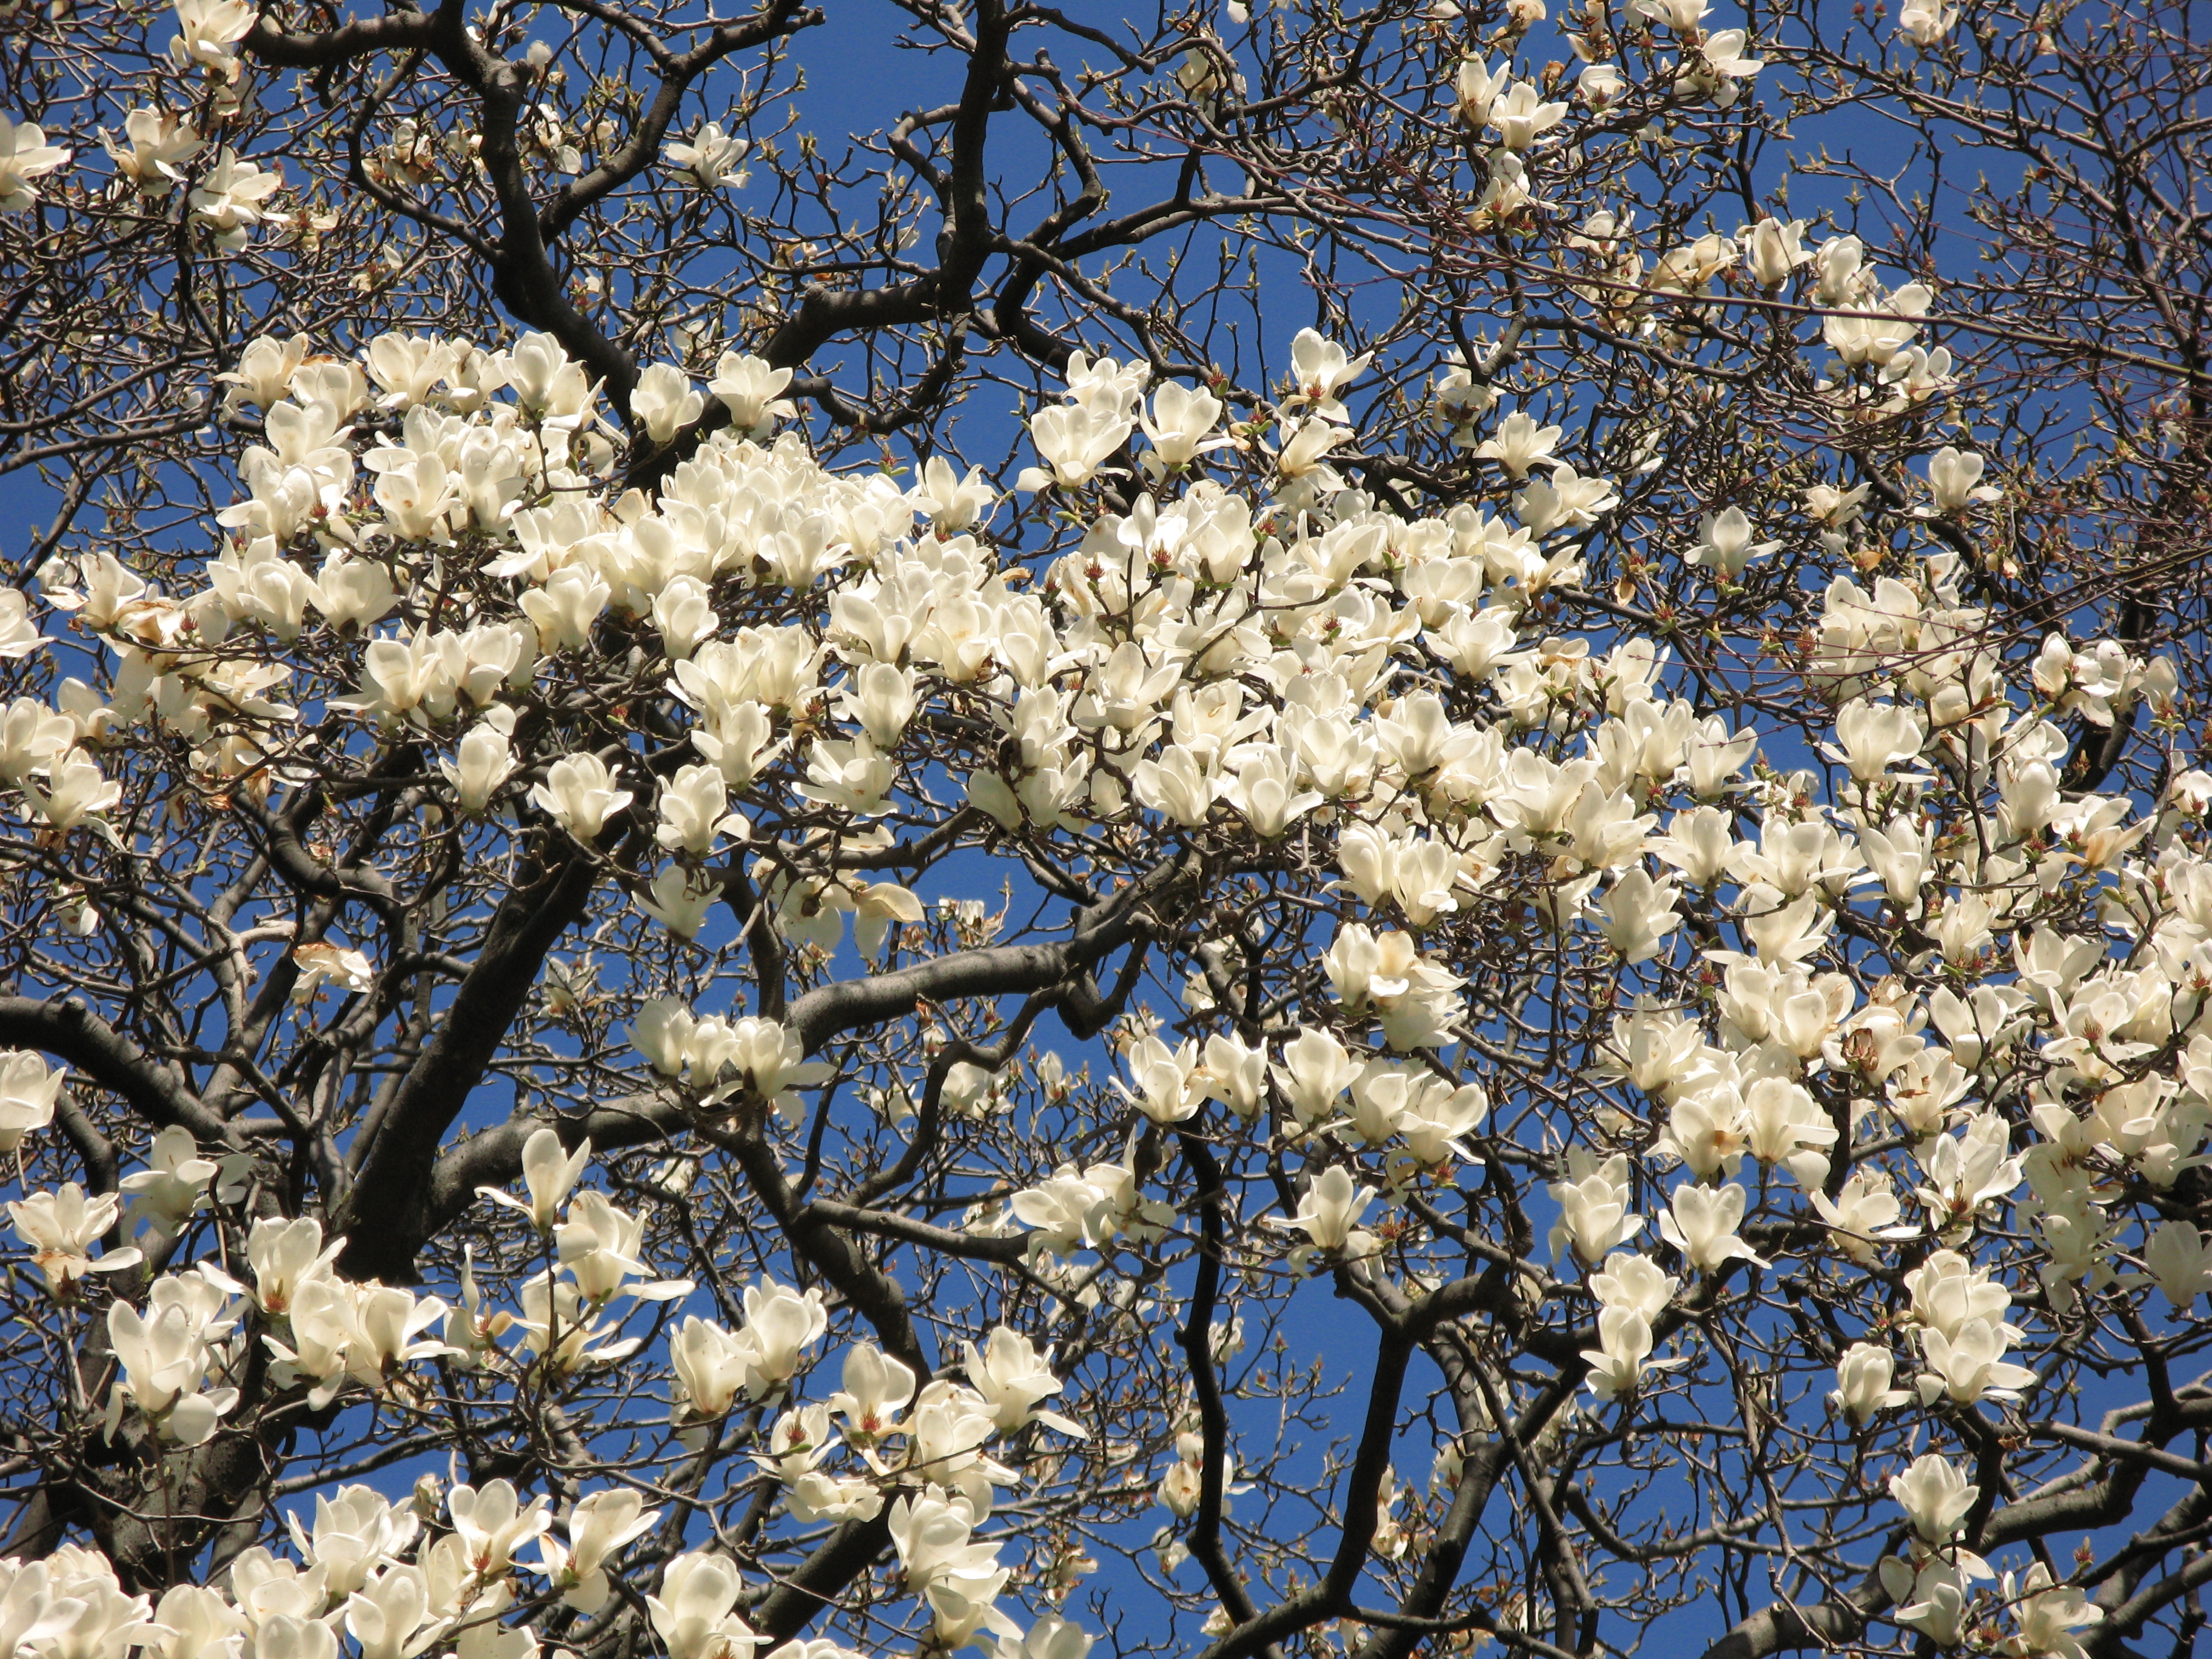
tree, branch, blossom, snow, winter, plant, white, leaf, flower, frost, spring, high, produce, botany, flora, season, cherry blossom, shrub, hires, lily, magnolia, flowerpicturesnolimits, hi, res, powershotg7, canong7, denudata, heptapeta, flowering plant, woody plant, land plant